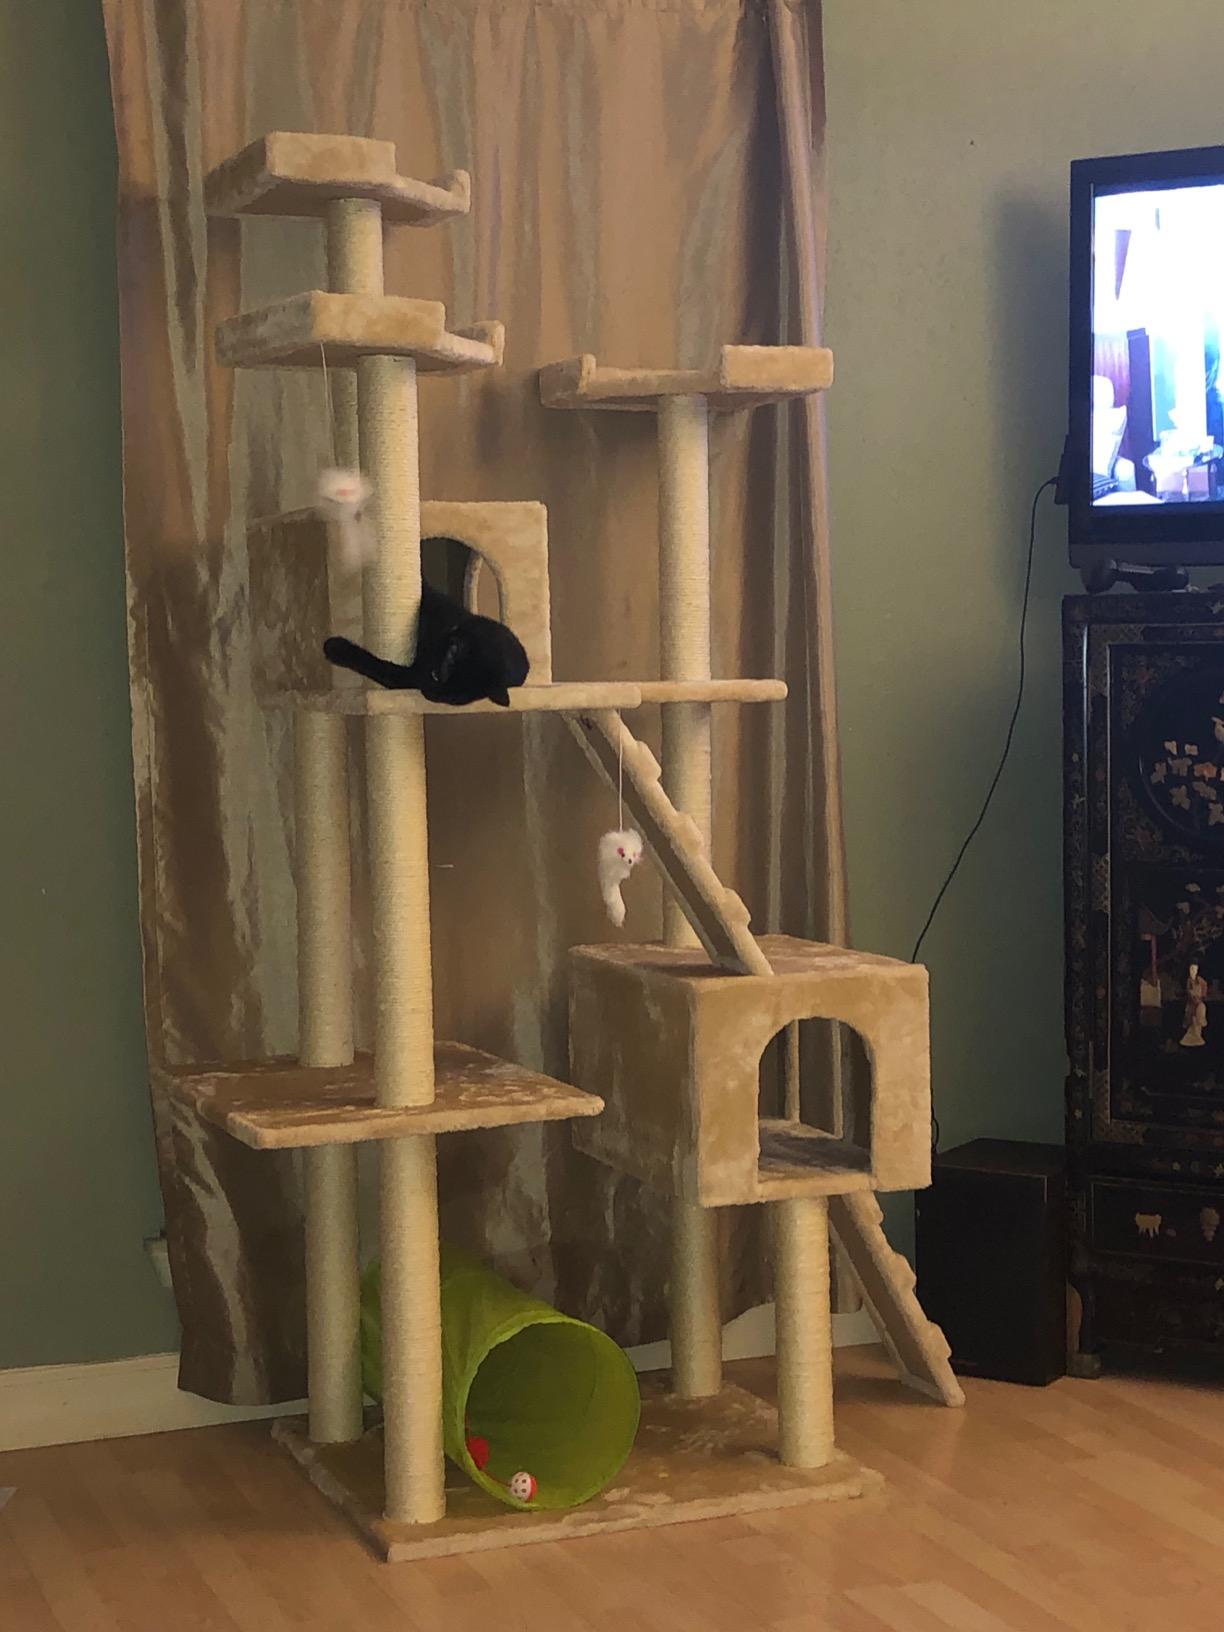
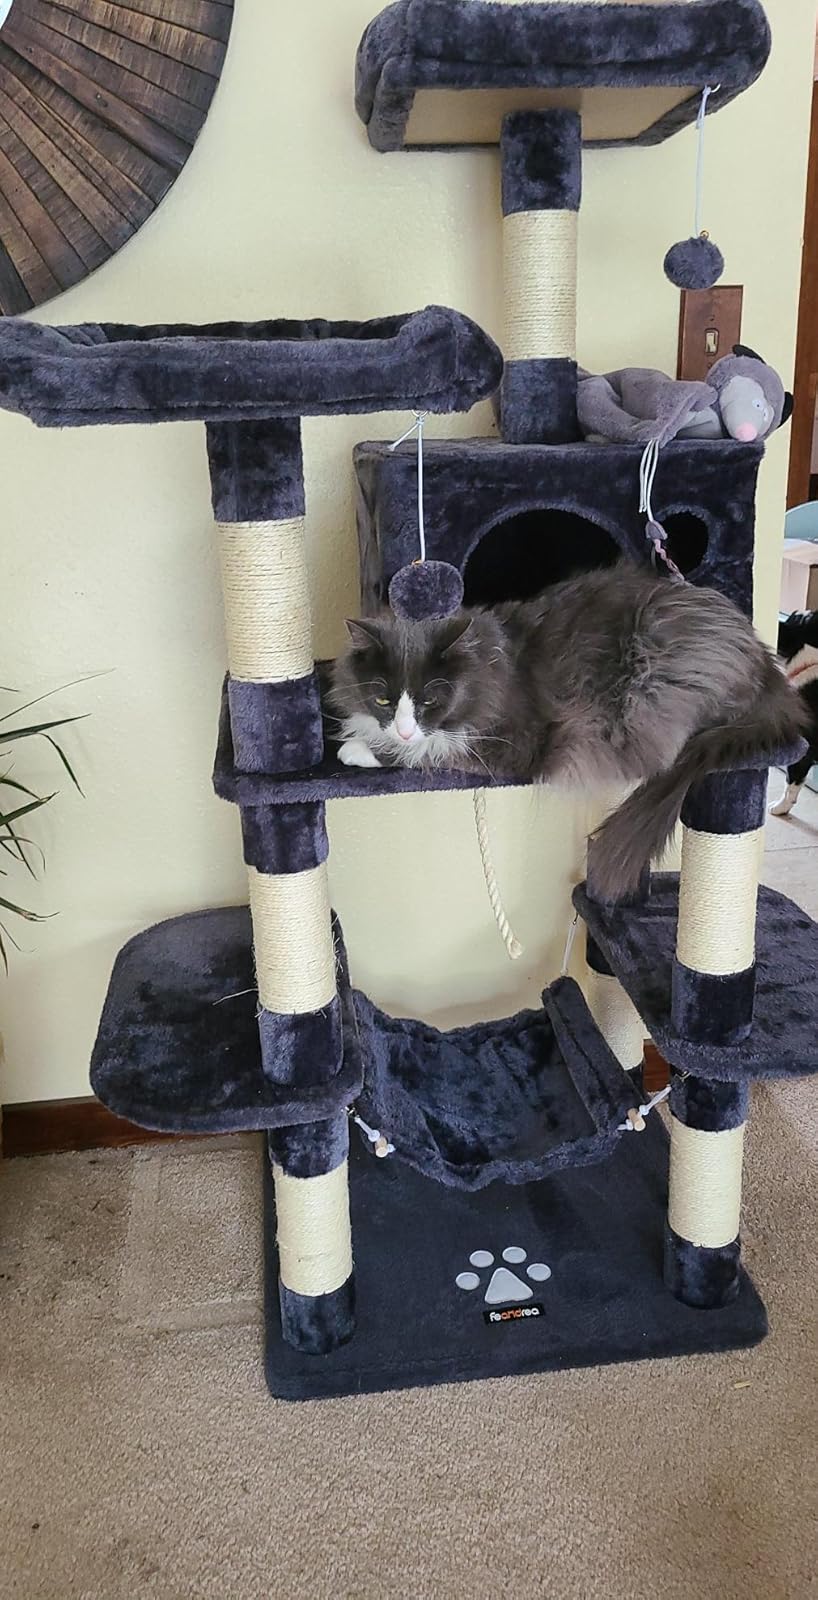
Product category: items_cat tree
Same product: no